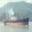
Label: ship